Gunilla Bergström

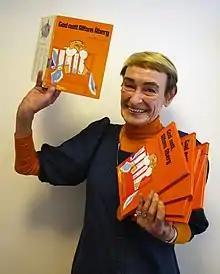
Bergström with some of her books (2010)

Bergström's books were published by Rabén & Sjögren, including: